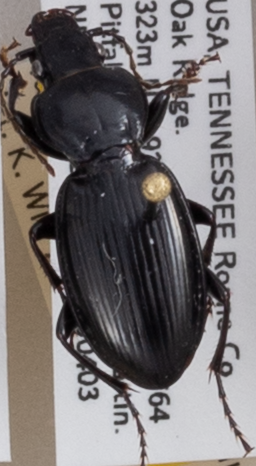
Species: Cyclotrachelus fucatus
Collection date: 2019-04-03
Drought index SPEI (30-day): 0.386
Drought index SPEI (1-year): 2.09
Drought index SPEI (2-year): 2.09